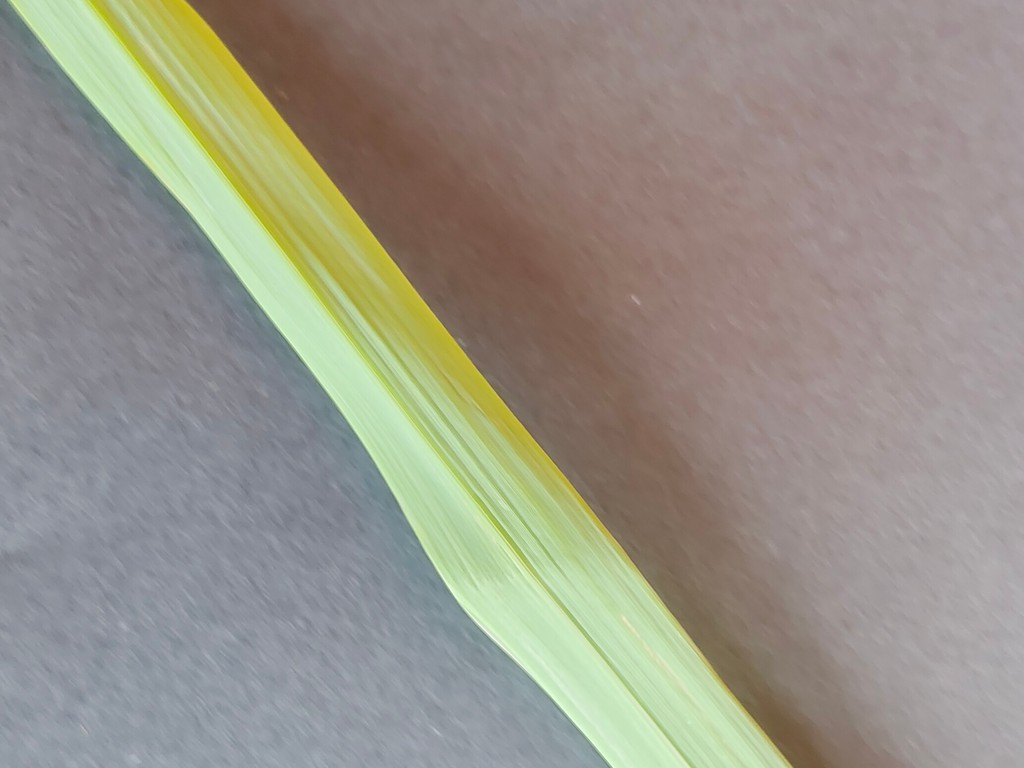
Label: Healthy